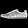
Label: Sneaker